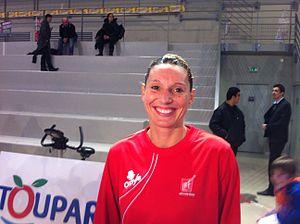
Le 20 janvier 2013 à Lyon après la rencontre Lyon BF-Nantes Rezé
Audrey Sauret, née le 31 octobre 1976 à Charleville-Mézières, est une joueuse de basket-ball française, qui évoluait au poste de meneuse ou arrière.